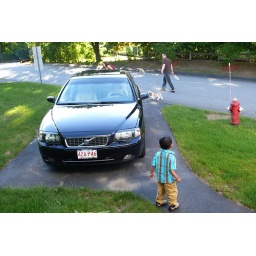
he saw the dogs + ran around the car